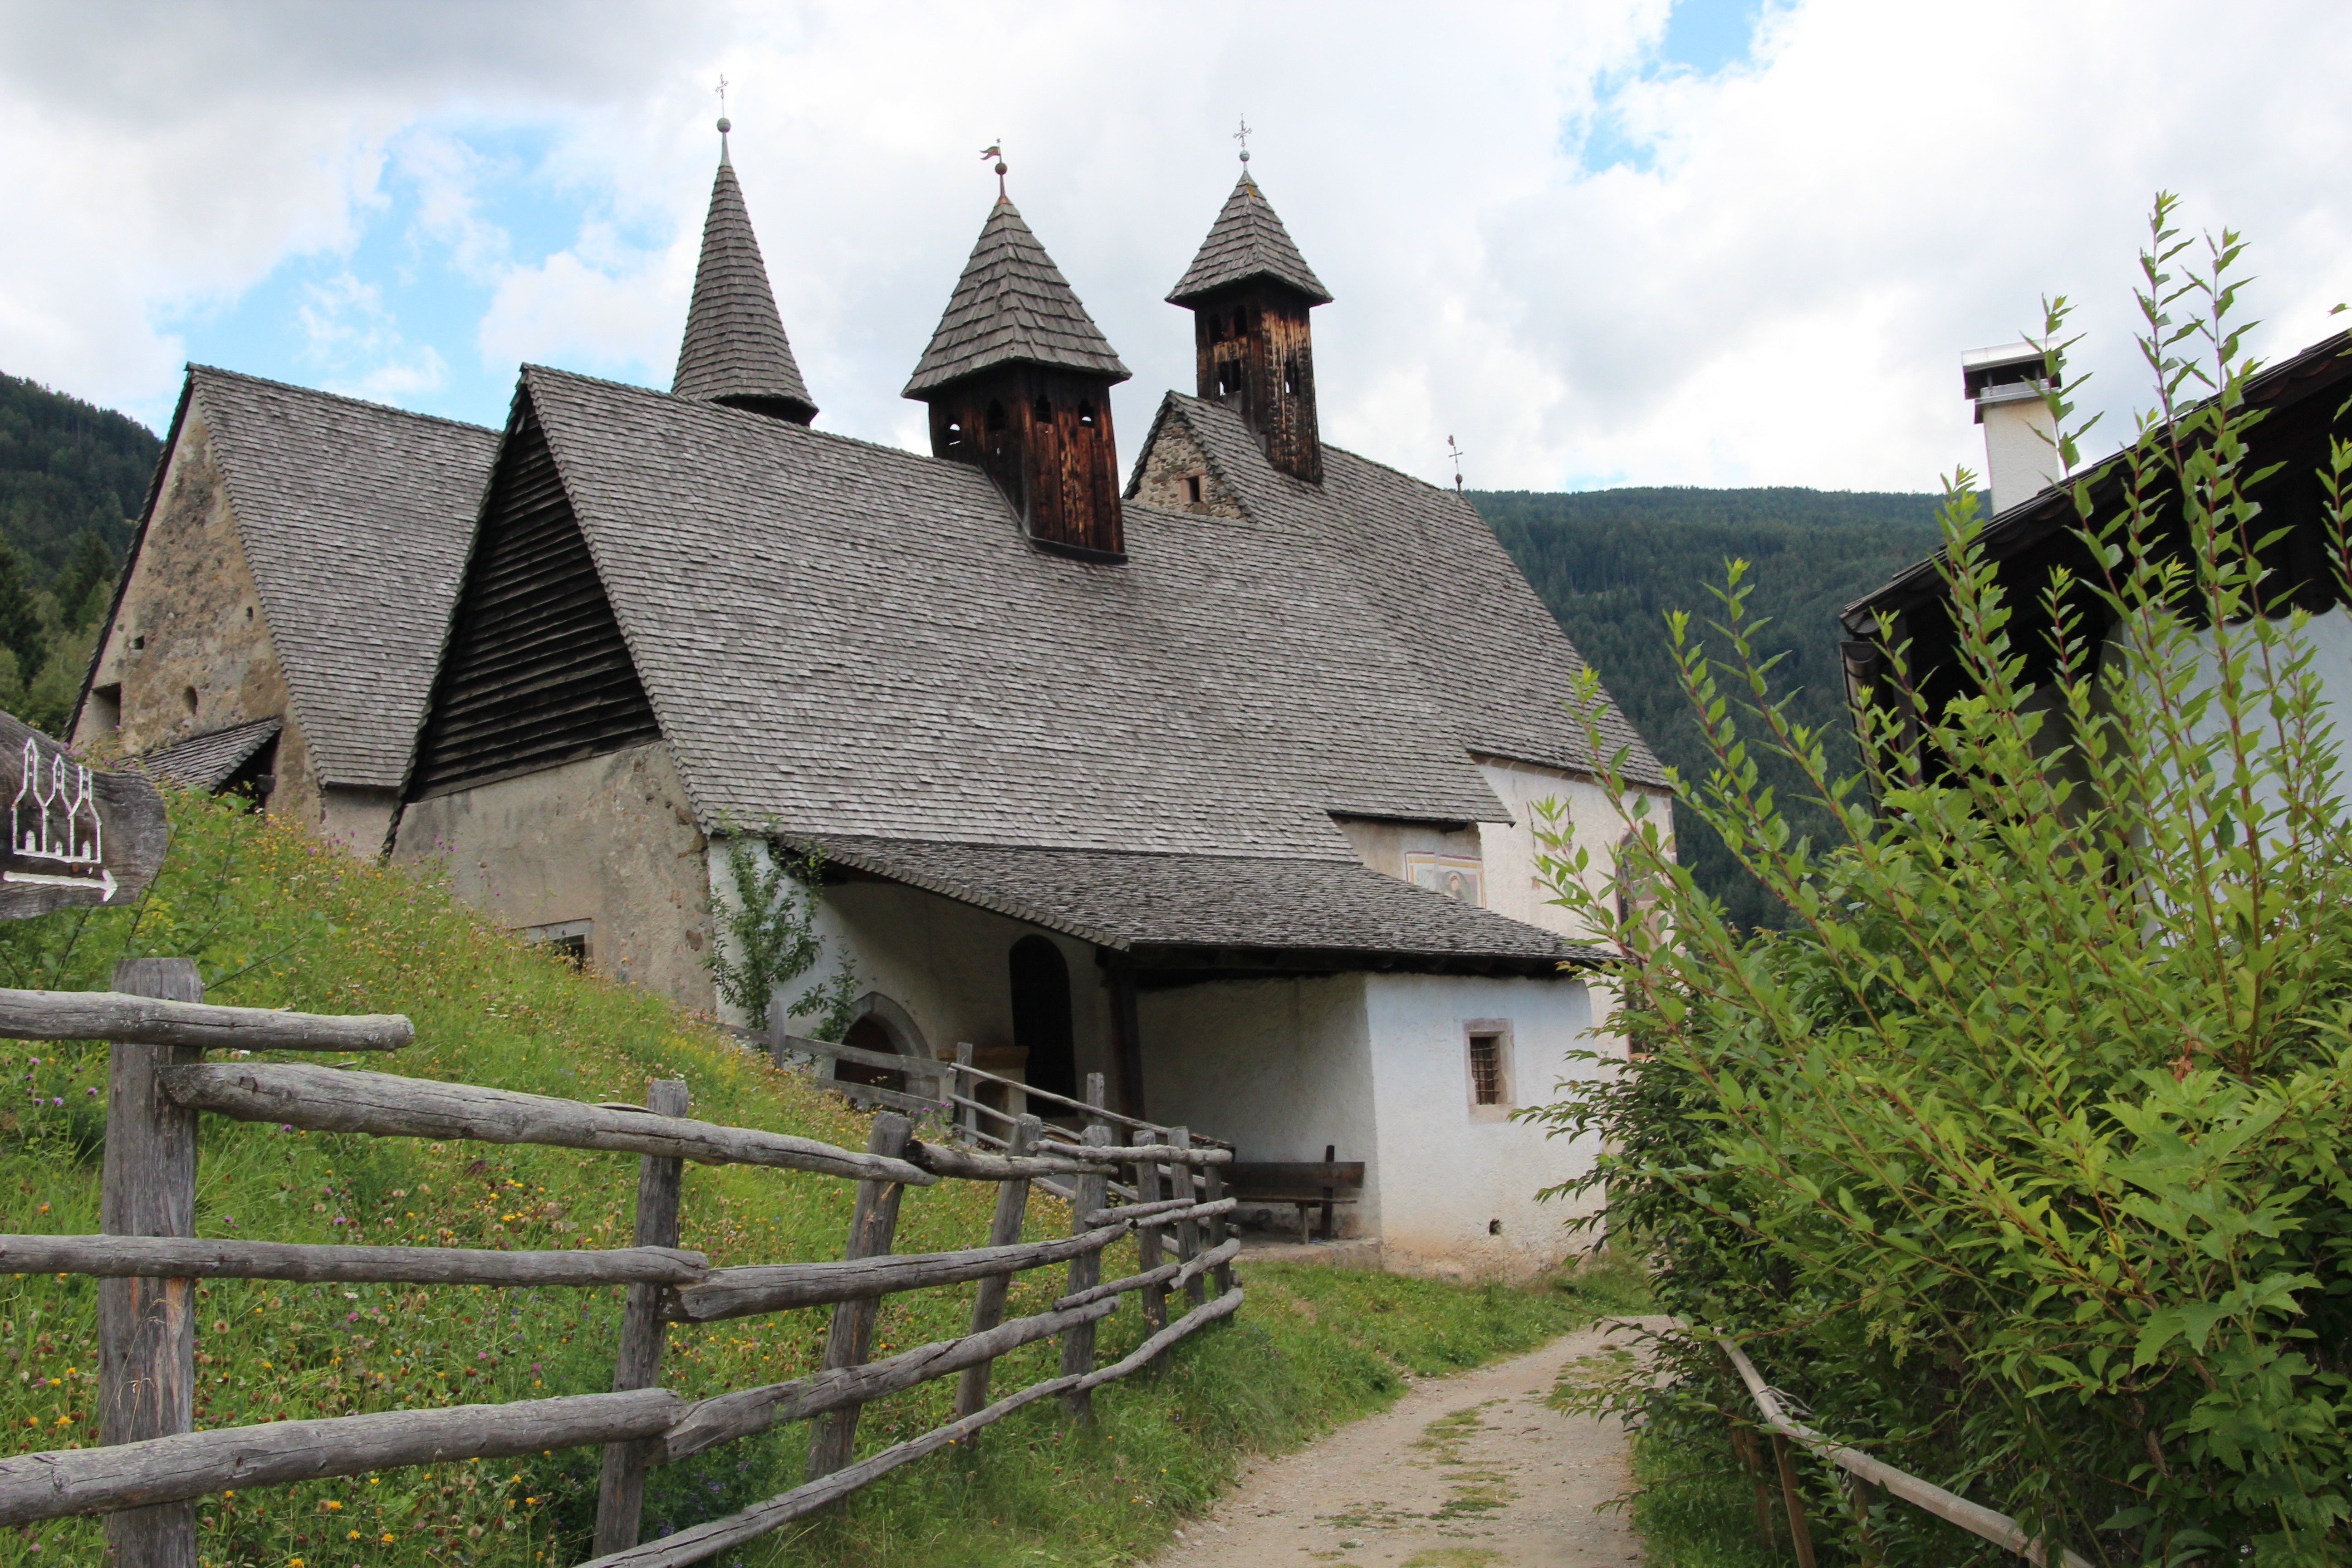
hiking, farm, house, roof, building, home, monument, village, cottage, landmark, property, church, chapel, tourism, mountains, farmhouse, estate, rural area, south tyrol, three churches